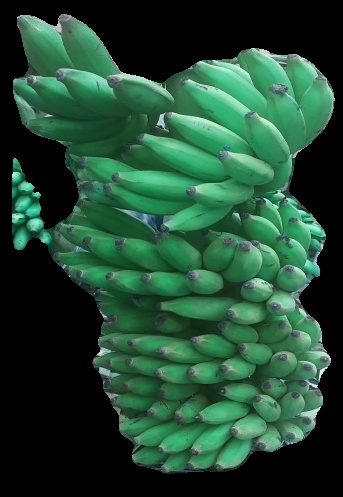
Variety: elakki-bale
Grade: grade1